Scutellaria costaricana

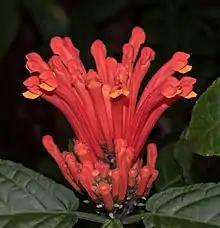
Scarlet skullcap flowers

Scutellaria costaricana is a species of flowering plant in the mint family, Lamiaceae, that is native to Costa Rica and Panama. It is commonly known scarlet skullcap or Costa Rican skullcap and is a popular tropical houseplant.